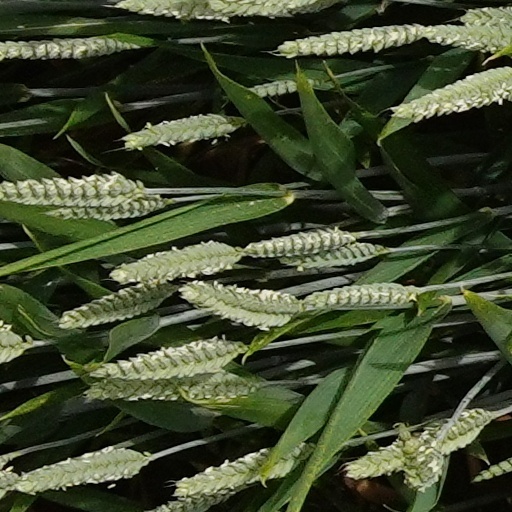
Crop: wheat